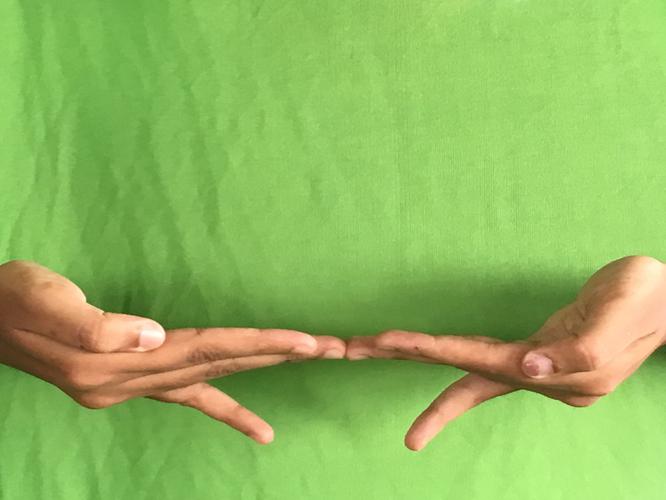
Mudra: Khatva
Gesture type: double_hand